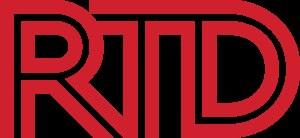
Le Regional Transportation District, communément appelé RTD, est l'autorité régionale d'exploitation des services de transport collectif dans huit des douze départements de la région de Denver dans l'État américain du Colorado. Organisé en 1969, il couvre une zone de 6 100 km² et sert 2,87 millions de personnes. RTD est régi par un Conseil d'Administration de 15 personnes. Les administrateurs sont élus pour un mandat de quatre ans et représentent un quartier d'environ 180 000 personnes.